Laventille

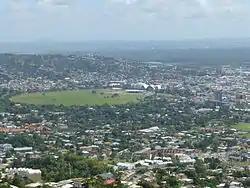
An aerial view of Laventille and surrounding areas

Laventille is a suburb of Port of Spain in Trinidad and Tobago. It is administered by the San Juan–Laventille Regional Corporation.